James C. Self House

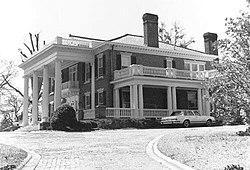
James C. Self house in 1987

James C. Self House is a historic home in Greenwood, South Carolina, designed by local architect Thomas White Cothran (1874-1923) for textile magnate and philanthropist James Cuthbert Self (1876-1955) and built in 1917–1918. The house is a two-story, brick veneer Neoclassical style dwelling with a green Spanish tile hipped roof. It sits on a brick foundation faced with rock and an Ionic order portico that projects from the three central bays. The property includes a smokehouse/wellhouse and garage.